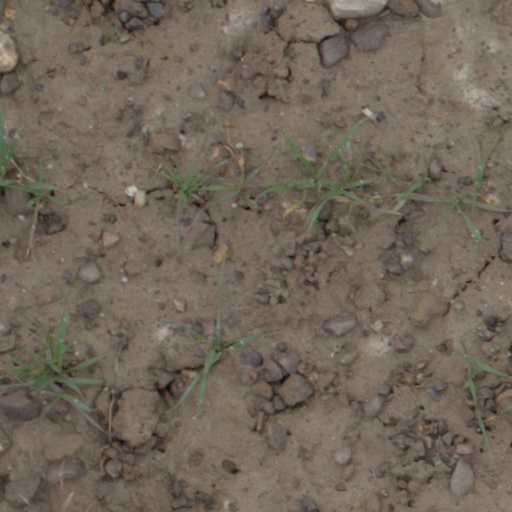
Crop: wheat